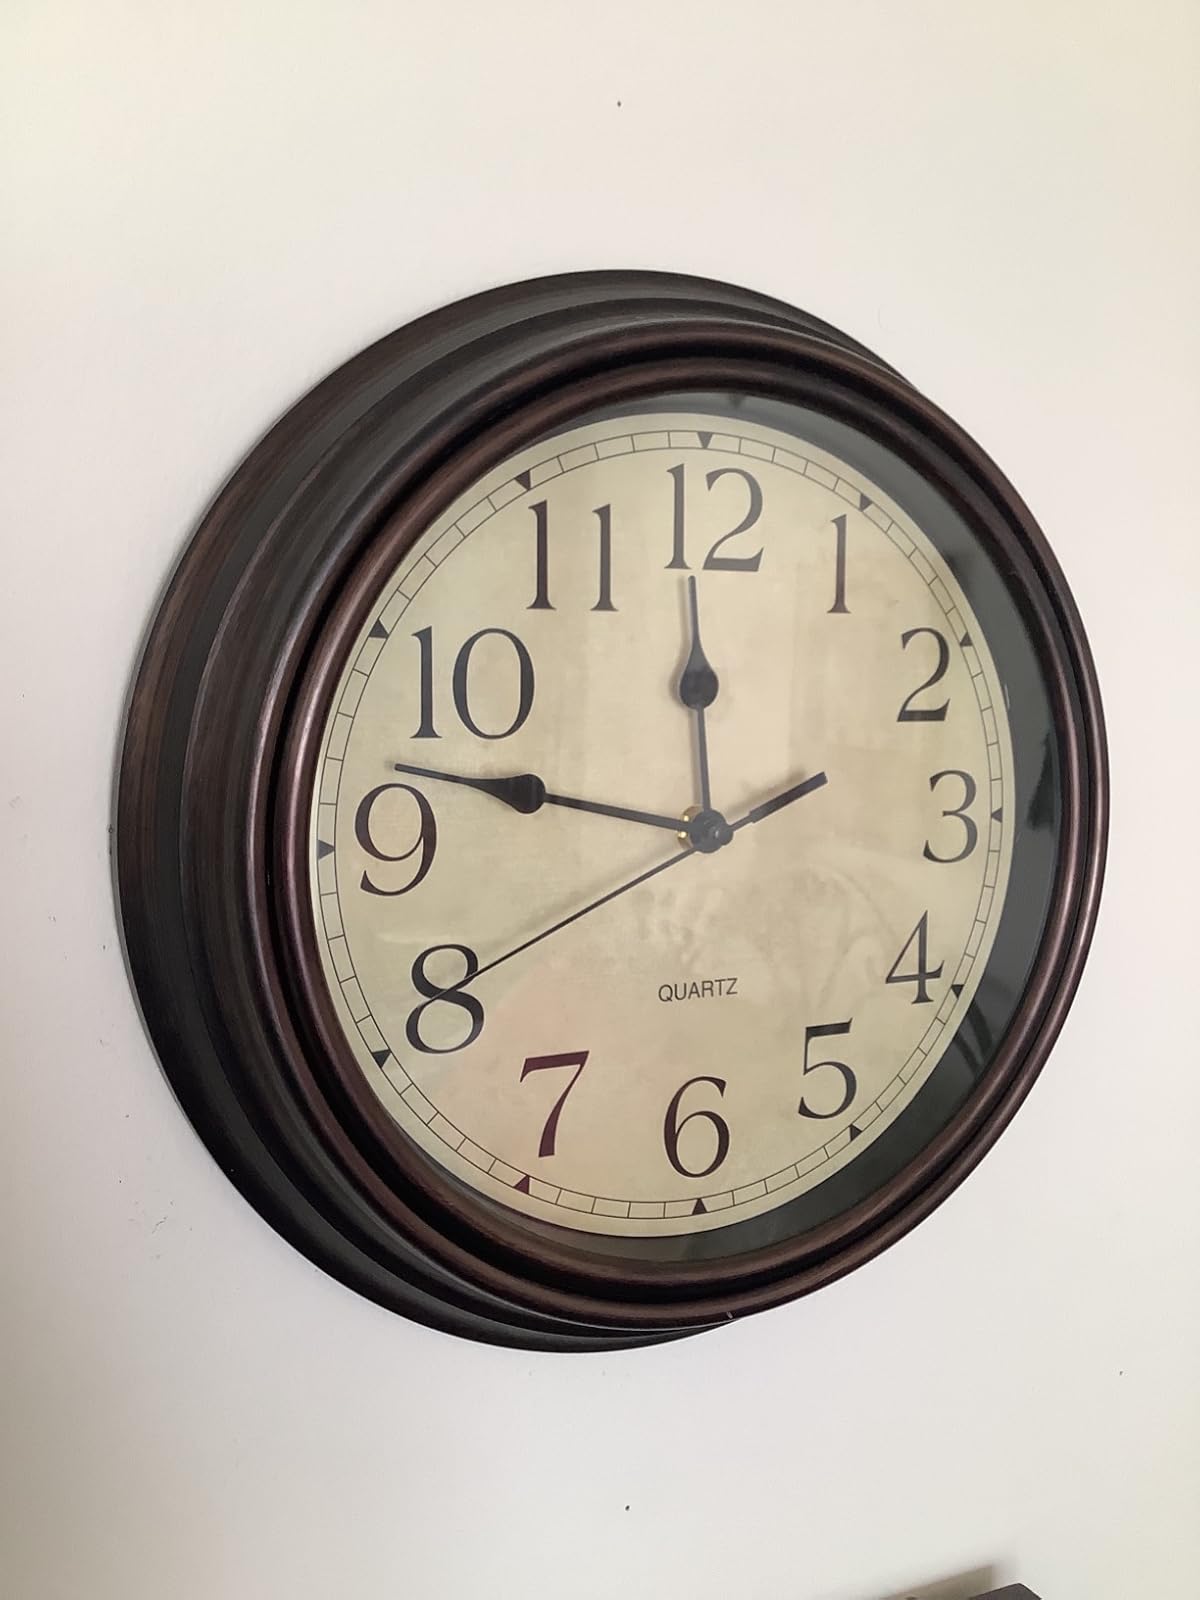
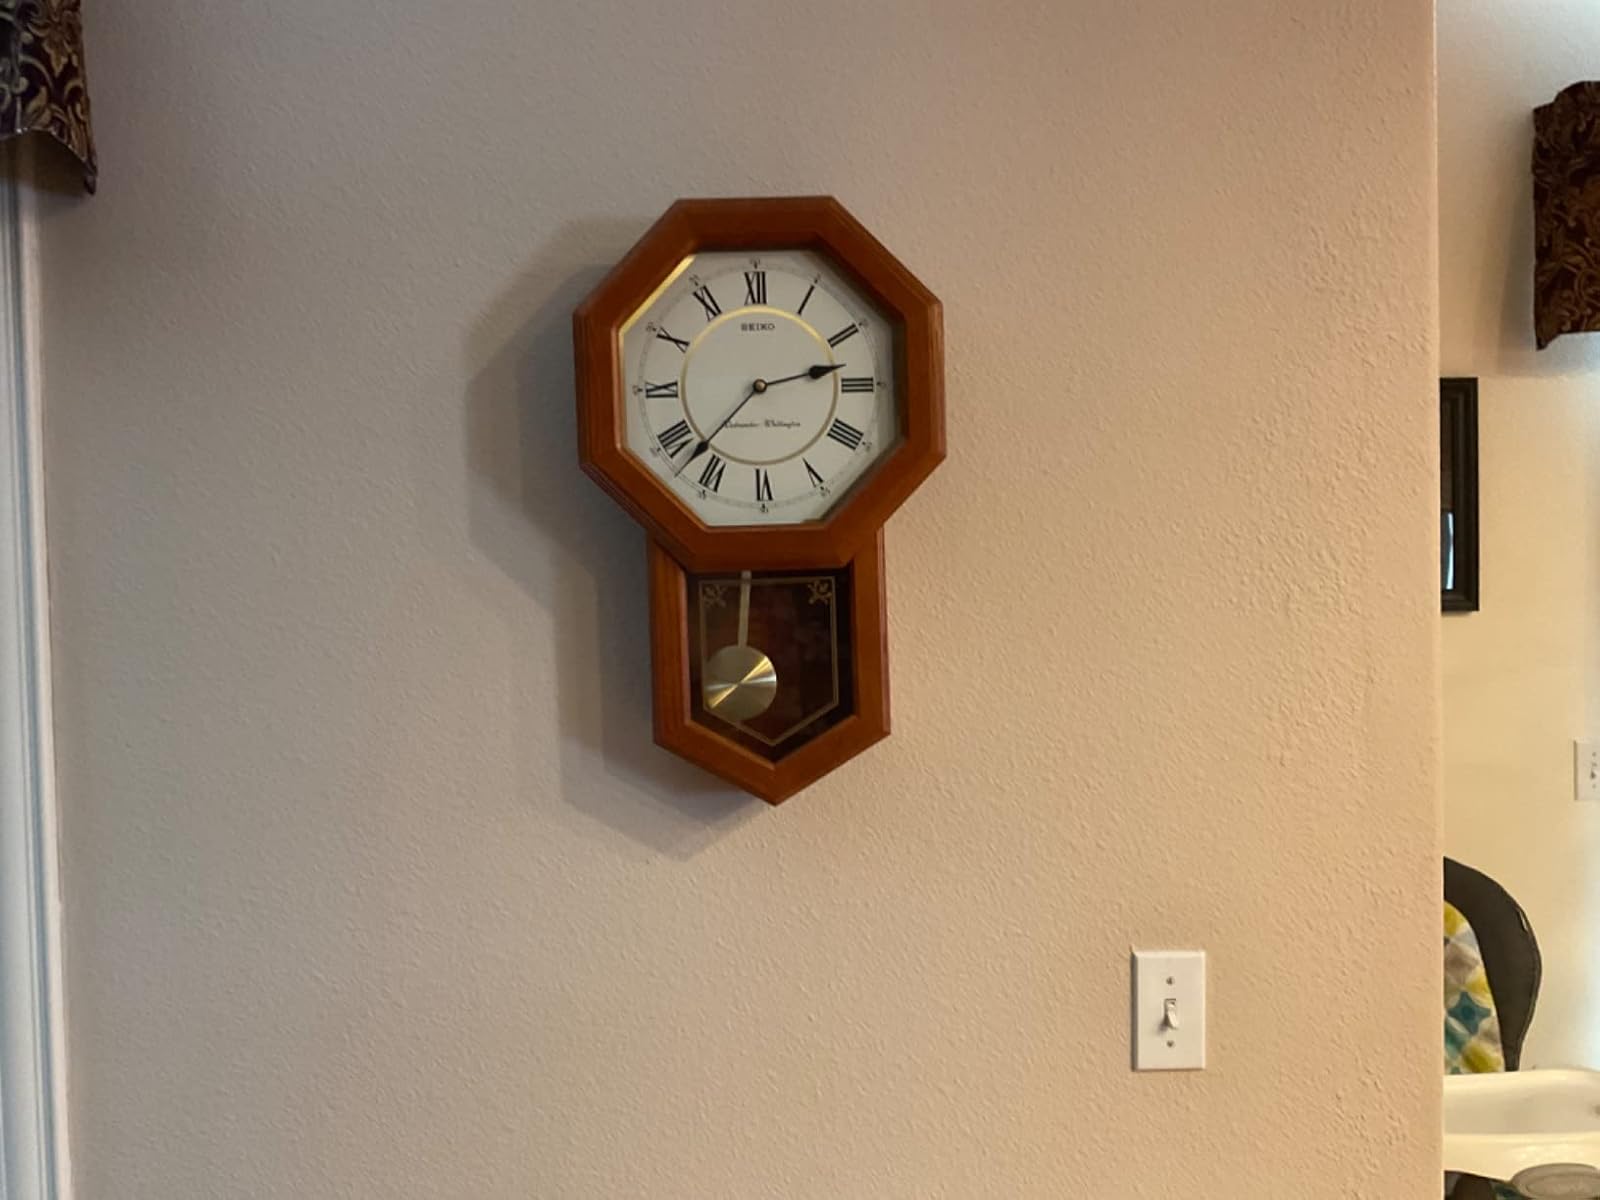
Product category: clock
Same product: no